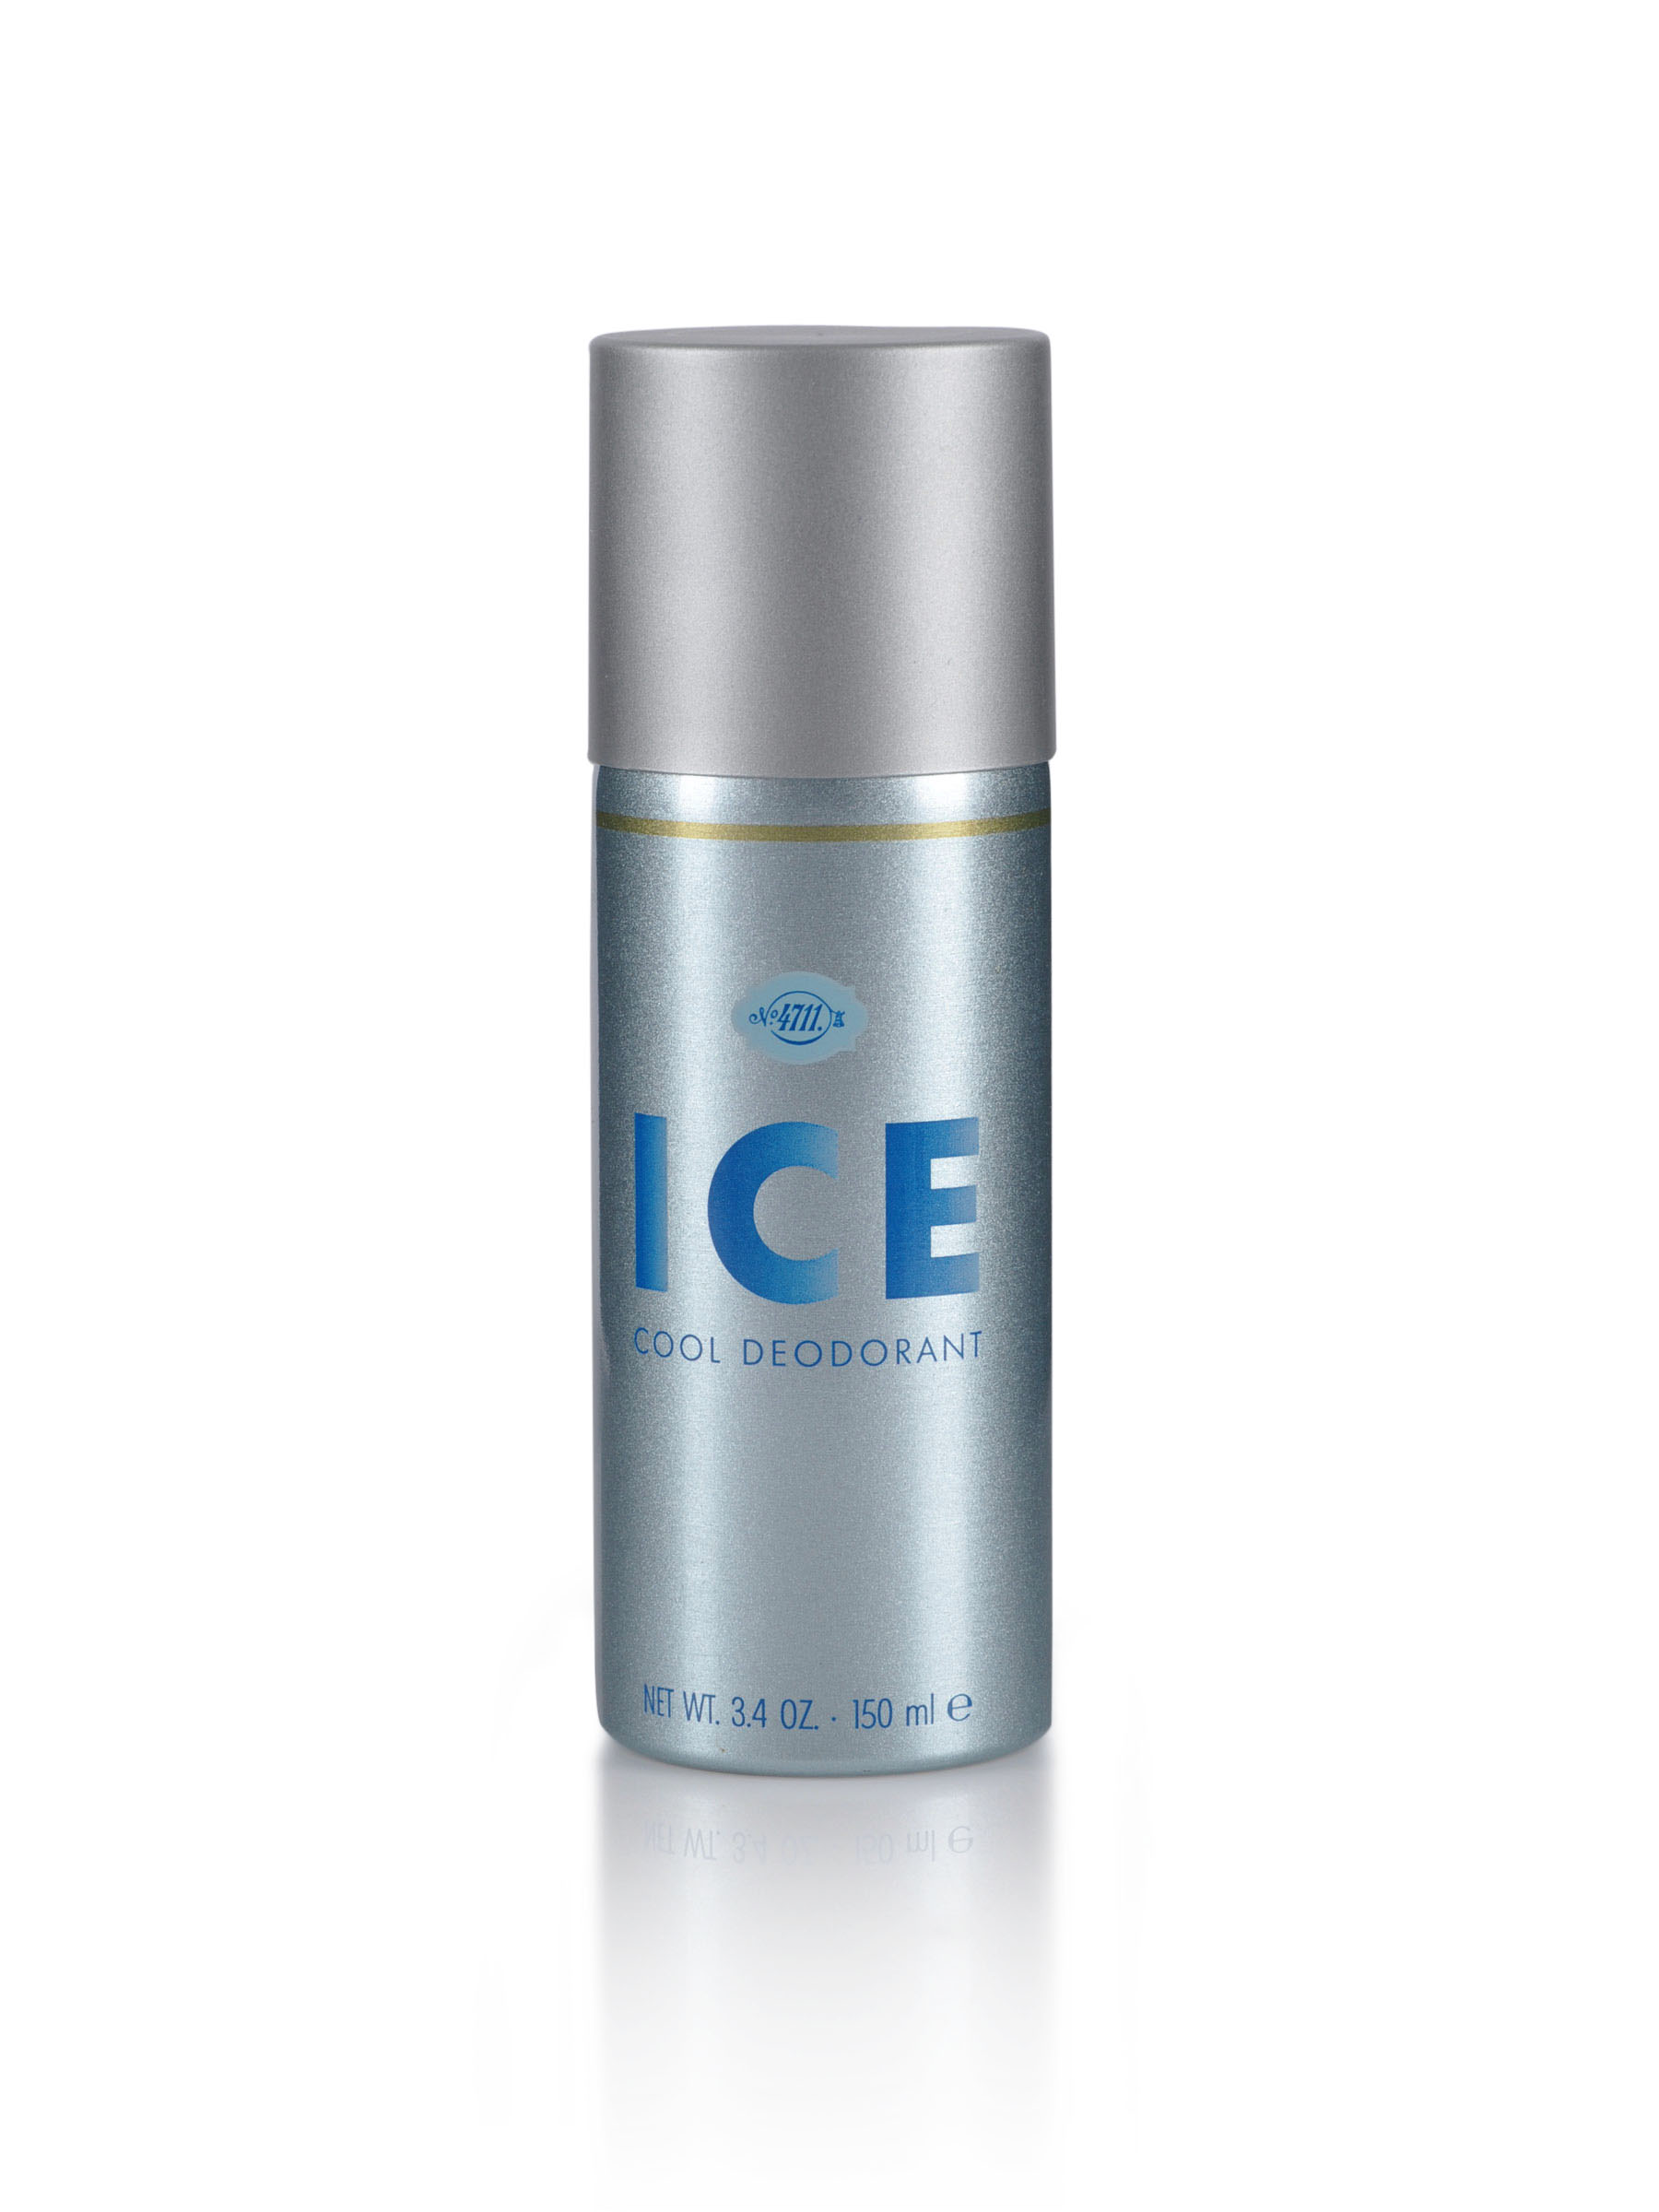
4711 Men Ice Cool Deo
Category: Personal Care / Fragrance / Deodorant
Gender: Men
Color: Silver
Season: Spring 2017
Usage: Casual